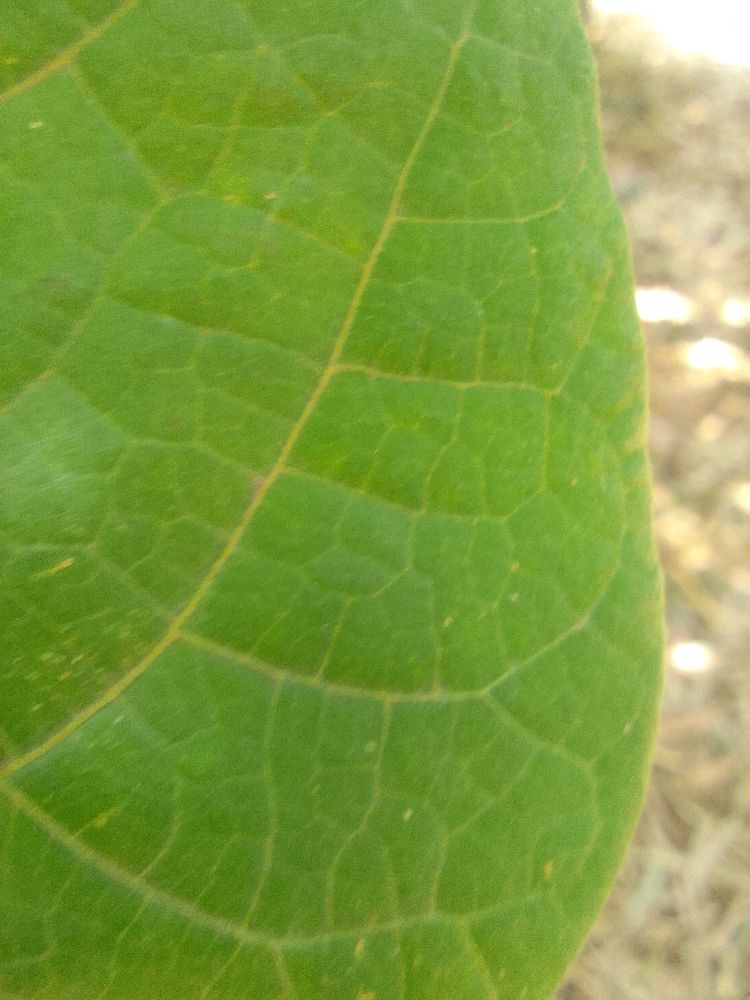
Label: healthy